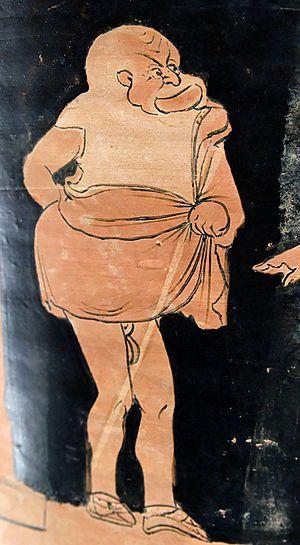
Esclave portant une tunique courte, acteur phlyaque. Détail, face A d'un cratère en calice à figures rouges de Sicile, v. 350–340 av. J.-C.
La comédie est un genre littéraire et théâtral majeur de la Grèce antique, plus récent que la tragédie. Son origine est mal connue. Aristote la rattache aux chants phalliques accompagnant les cortèges dionysiaques, mais le passage de ces derniers à la comédie classique reste sujet à débat.
Le jeu de Phlyax était une forme de théâtre burlesque qui s'est développée dans les colonies grecques de la Grande-Grèce au IVᵉ siècle av. J.-C. C'est une sorte de tragi-comédie. Son nom dérive des phlyakes, ou « commères », du verbe φλυαρέω, « bavarder », en dialecte dorien. Sur la base des titres de pièces conservés, on a déduit que c'était une forme de burlesque mythologique, qui mélangeait les figures du panthéon grec avec les personnages et situation types de la comédie nouvelle.
La littérature grecque classique est la littérature grecque antique datant de la période de l'histoire de la Grèce antique appelée l'époque classique, qui couvre les Vᵉ et IVᵉ siècles av. J.-C. Cette époque voit l'élaboration de nombreuses œuvres qui accèdent rapidement au statut de classiques et restent longtemps considérés comme les chefs-d'œuvre de la littérature grecque antique.